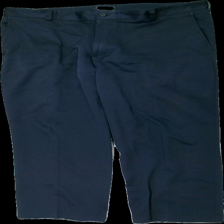
View: front
Type: Trousers
Category: Men
Brand: Not in the list
Brand text on label: izod
Colors: Blue
Material: 100% polyester
Cut: Regular
Season: All
Damage location: middle center
Damage 2 location: top right
Price range: <50
Recommended usage: Export
Description: blå kostymbyxor, nopprig